King Corcoran

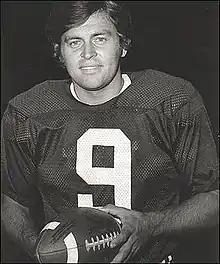

James Sean Patrick "King" Corcoran (July 6, 1943 – June 19, 2009) was an American football quarterback who had a ten-year career as a journeyman in the Atlantic Coast Football League, Seaboard Football League, Midwest Football League, World Football League, and briefly in the American Football League. Corcoran played college football, mostly as a back-up, for the Maryland Terrapins. He gained notoriety for his flamboyant dress and playboy lifestyle, which earned him the reputation of being a "poor man's Joe Namath".